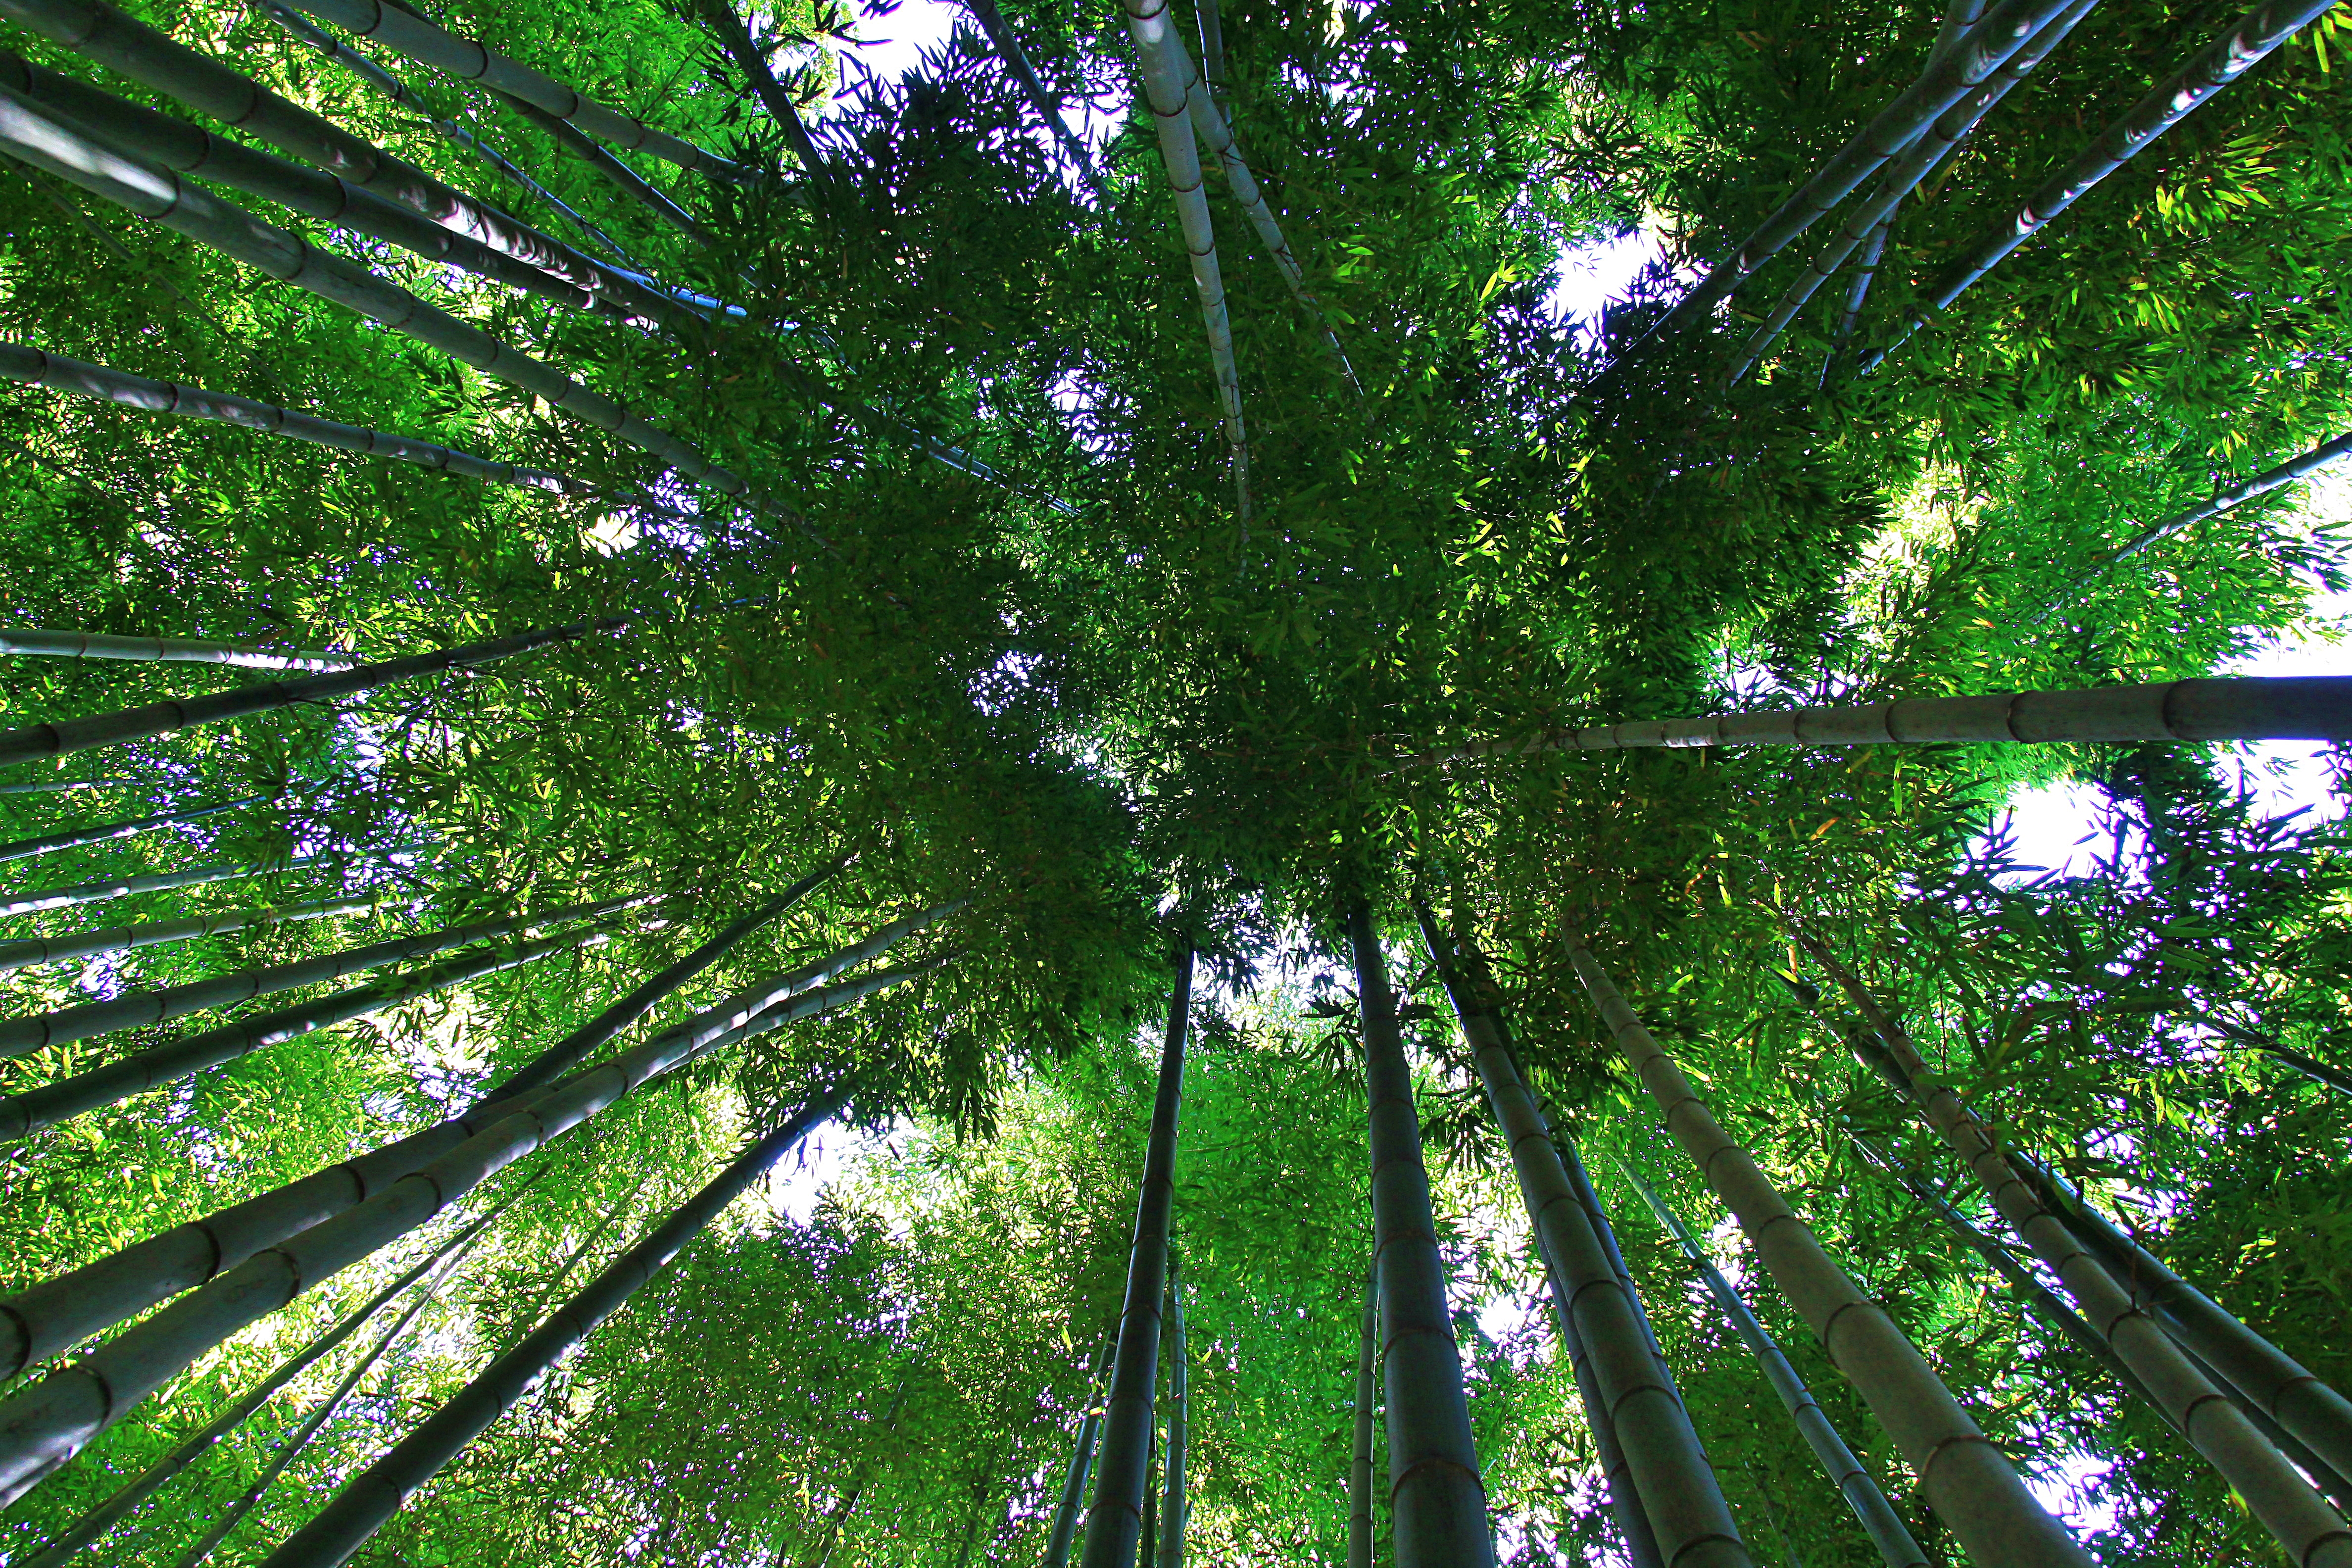
korea, damyang, Juknokwon, tree, vegetation, plant, green, woody plant, natural environment, terrestrial plant, forest, valdivian temperate rain forest, biome, old growth forest, botany, temperate broadleaf and mixed forest, redwood, leaf, rainforest, spring, vascular plant, branch, Northern hardwood forest, jungle, flower, tropical and subtropical coniferous forests, trunk, sunlight, plant stem, state park, woodland, grove